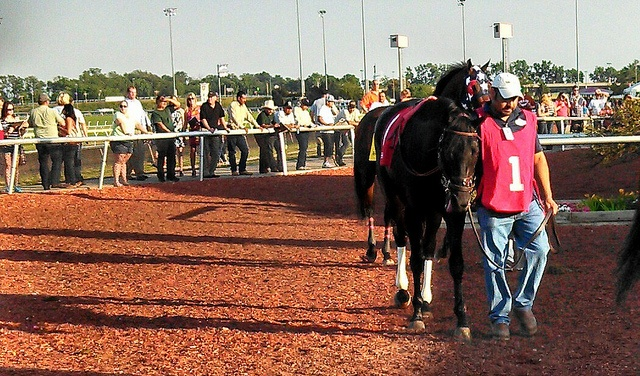
A man walking a brown horse down a race track.
A man in a Number 1 jersey is walking his horse while others look on.
A person that is walking a horse in the dirt.
A crowd watches as the attendants walk with horses.
A man walks a horse in a procession of horses.